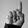
ASL letter: D